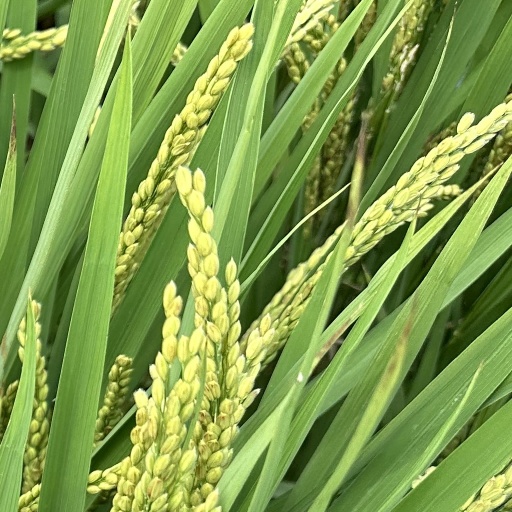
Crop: rice